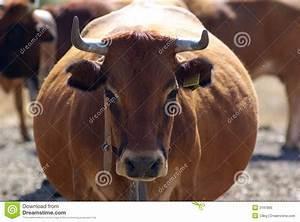
cow